Newton Downtown Historic District (Newton, Iowa)

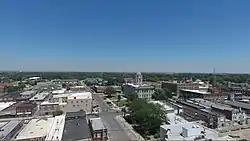

The Newton Downtown Historic District is a nationally recognized historic district located in Newton, Iowa, United States. It was listed on the National Register of Historic Places in 2014. At the time of its nomination it contained 85 resources, which included 60 contributing buildings, one contributing site, and 24 non-contributing buildings. Jasper County was established by the Iowa Territorial Legislature in 1846, and Newton was incorporated the following year as the county seat. The town grew slowly at first around the Jasper County Courthouse. Businesses largely served the needs of the local farmers as well as the town's residents. The Mississippi and Missouri Railroad, later the Chicago, Rock Island and Pacific Railroad, came to Newton in 1867. This changed the town's economy from agricultural-based to manufacturing, and the central business district expanded outward as the community grew. Several washing machine companies established themselves in Newton, most notably Maytag. The emergence of Maytag as a major corporation in the mid-20th century led to the transformation of the downtown area. Between 1951 and 1952, 18 businesses installed new storefronts, transforming them from their original Victorian appearance to a more modern appearance. The modernization continued into the 1960s.